Tuscan cuisine

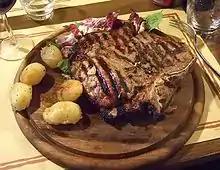

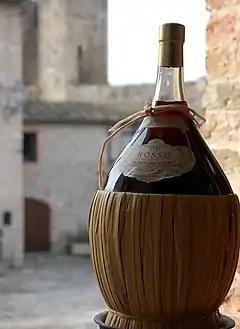
Tuscan Chianti wine in a traditional

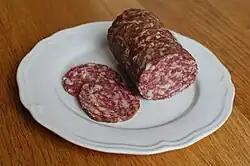
, a classic Tuscan salami

Tuscan cuisine comprises the culinary traditions of the Tuscan region in Italy, celebrated for its simplicity and focus on fresh, high-quality ingredients like olive oil, legumes, and meats. Rooted in the , it emphasizes seasonal ingredients and straightforward flavors over complex sauces and spices.